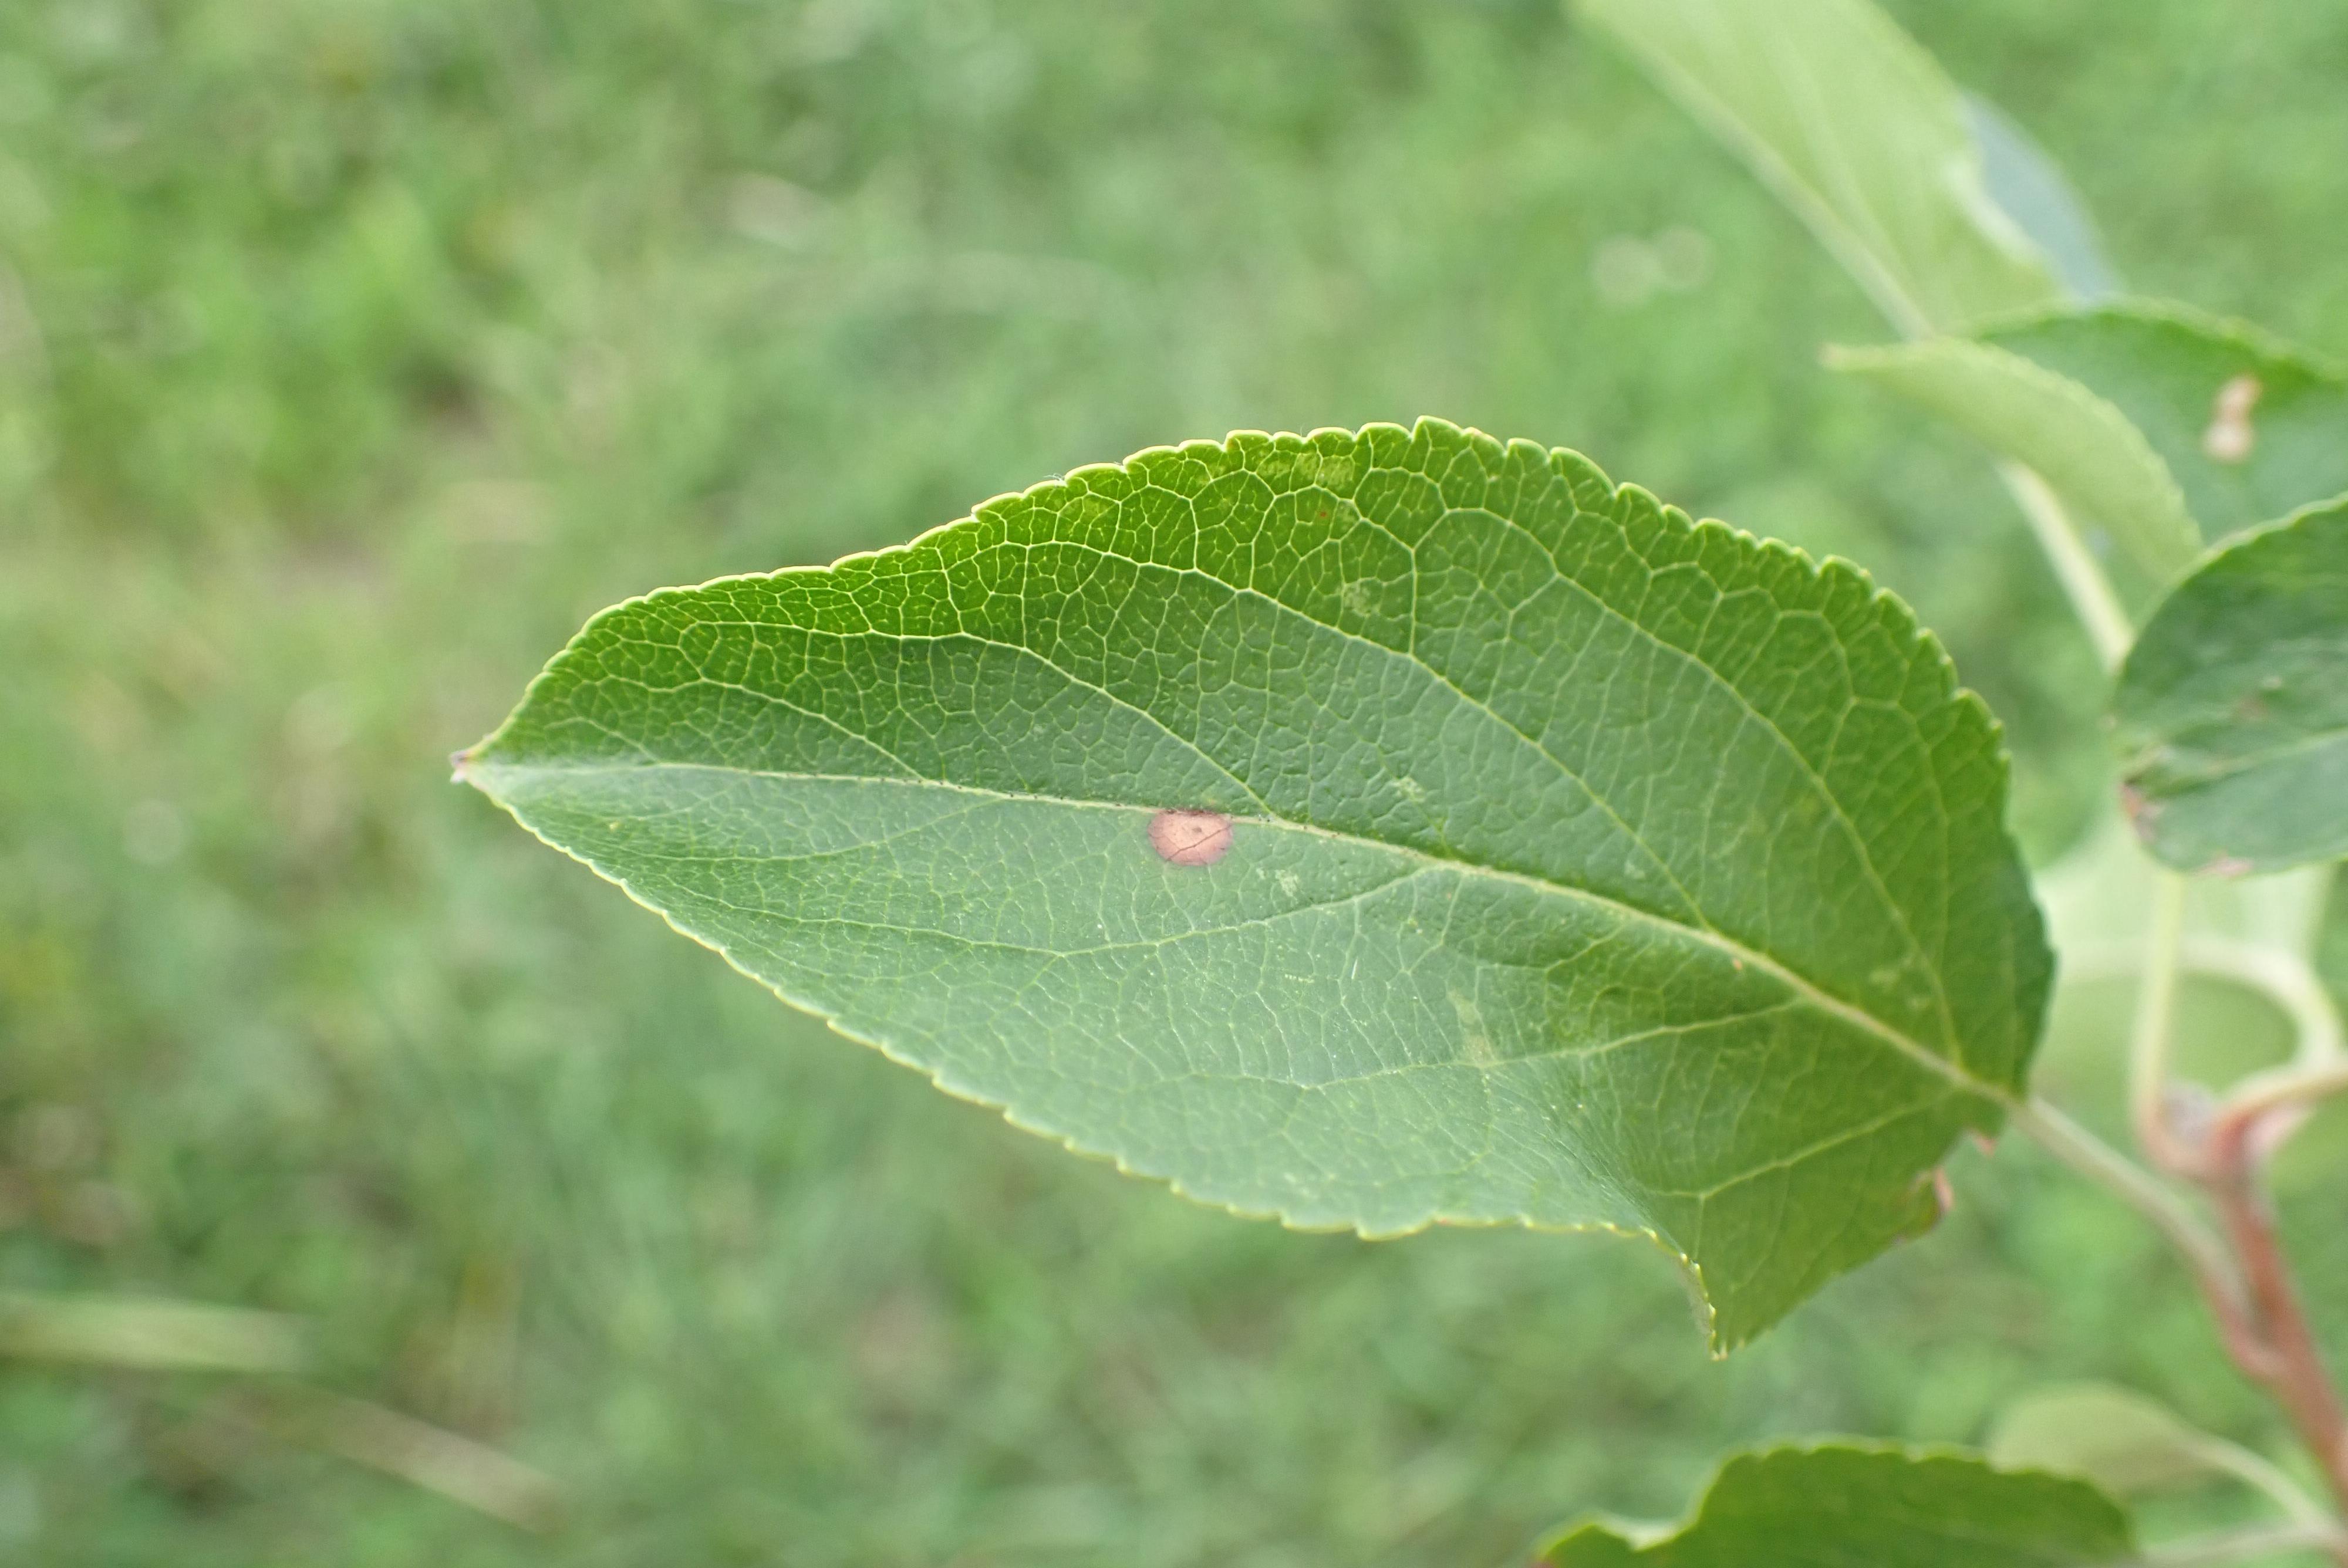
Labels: frog_eye_leaf_spot